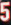
Number: 5